Berlin (carriage)

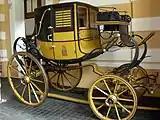
Berlin coupé

Smaller carriages were developed from the berline by removing the rear-facing front seat, keeping a single forward-facing seat, and shortening the body. Sometimes a very small fold-down seat was installed to accommodate young children in the carriage. This style was known as the (cut-berline) in French, (half-berlin) in German, and also berlinet or berlinette. Berlin coupé was often shortened to coupé.